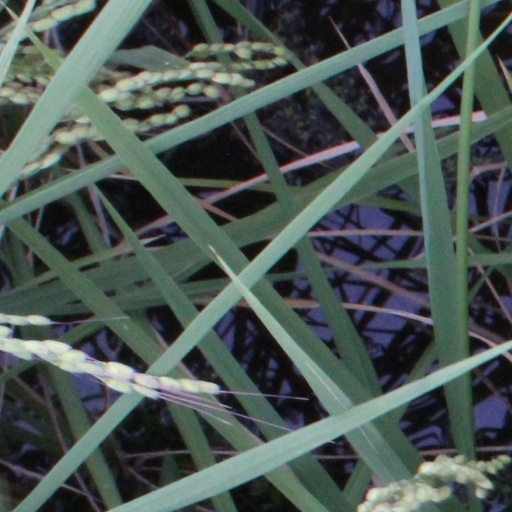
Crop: rice